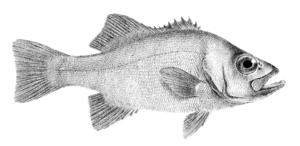
Les Dinopercidae constituent une famille de poissons perciformes, qui ne contient que 2 espèces.